Plug-in electric vehicles in California

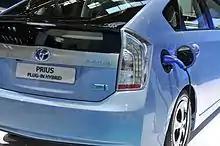
Besides a federal tax credit, the Toyota Prius Plug-in Hybrid is eligible for an additional rebate in California.

As part of a package of bills signed into law by Governor Brown in September 2014, through SB 1275 the California Air Resources Board was mandated to draft a financial plan to meet California's goal of 1 million vehicles on the road while making sure that disadvantaged communities can participate. For this purpose CARB has to change the Clean Vehicle Rebate program to provide an extra credit for low-income residents who wish to purchase or lease an electric car. CARB also should provide assistance to carsharing programs in low-income neighborhoods and install charging stations in apartment buildings in those communities. Under SB 1275, low-income residents who agree to scrap older, polluting cars will also get a clean vehicle rebate on top of existing payments for junking smog-producing vehicles.